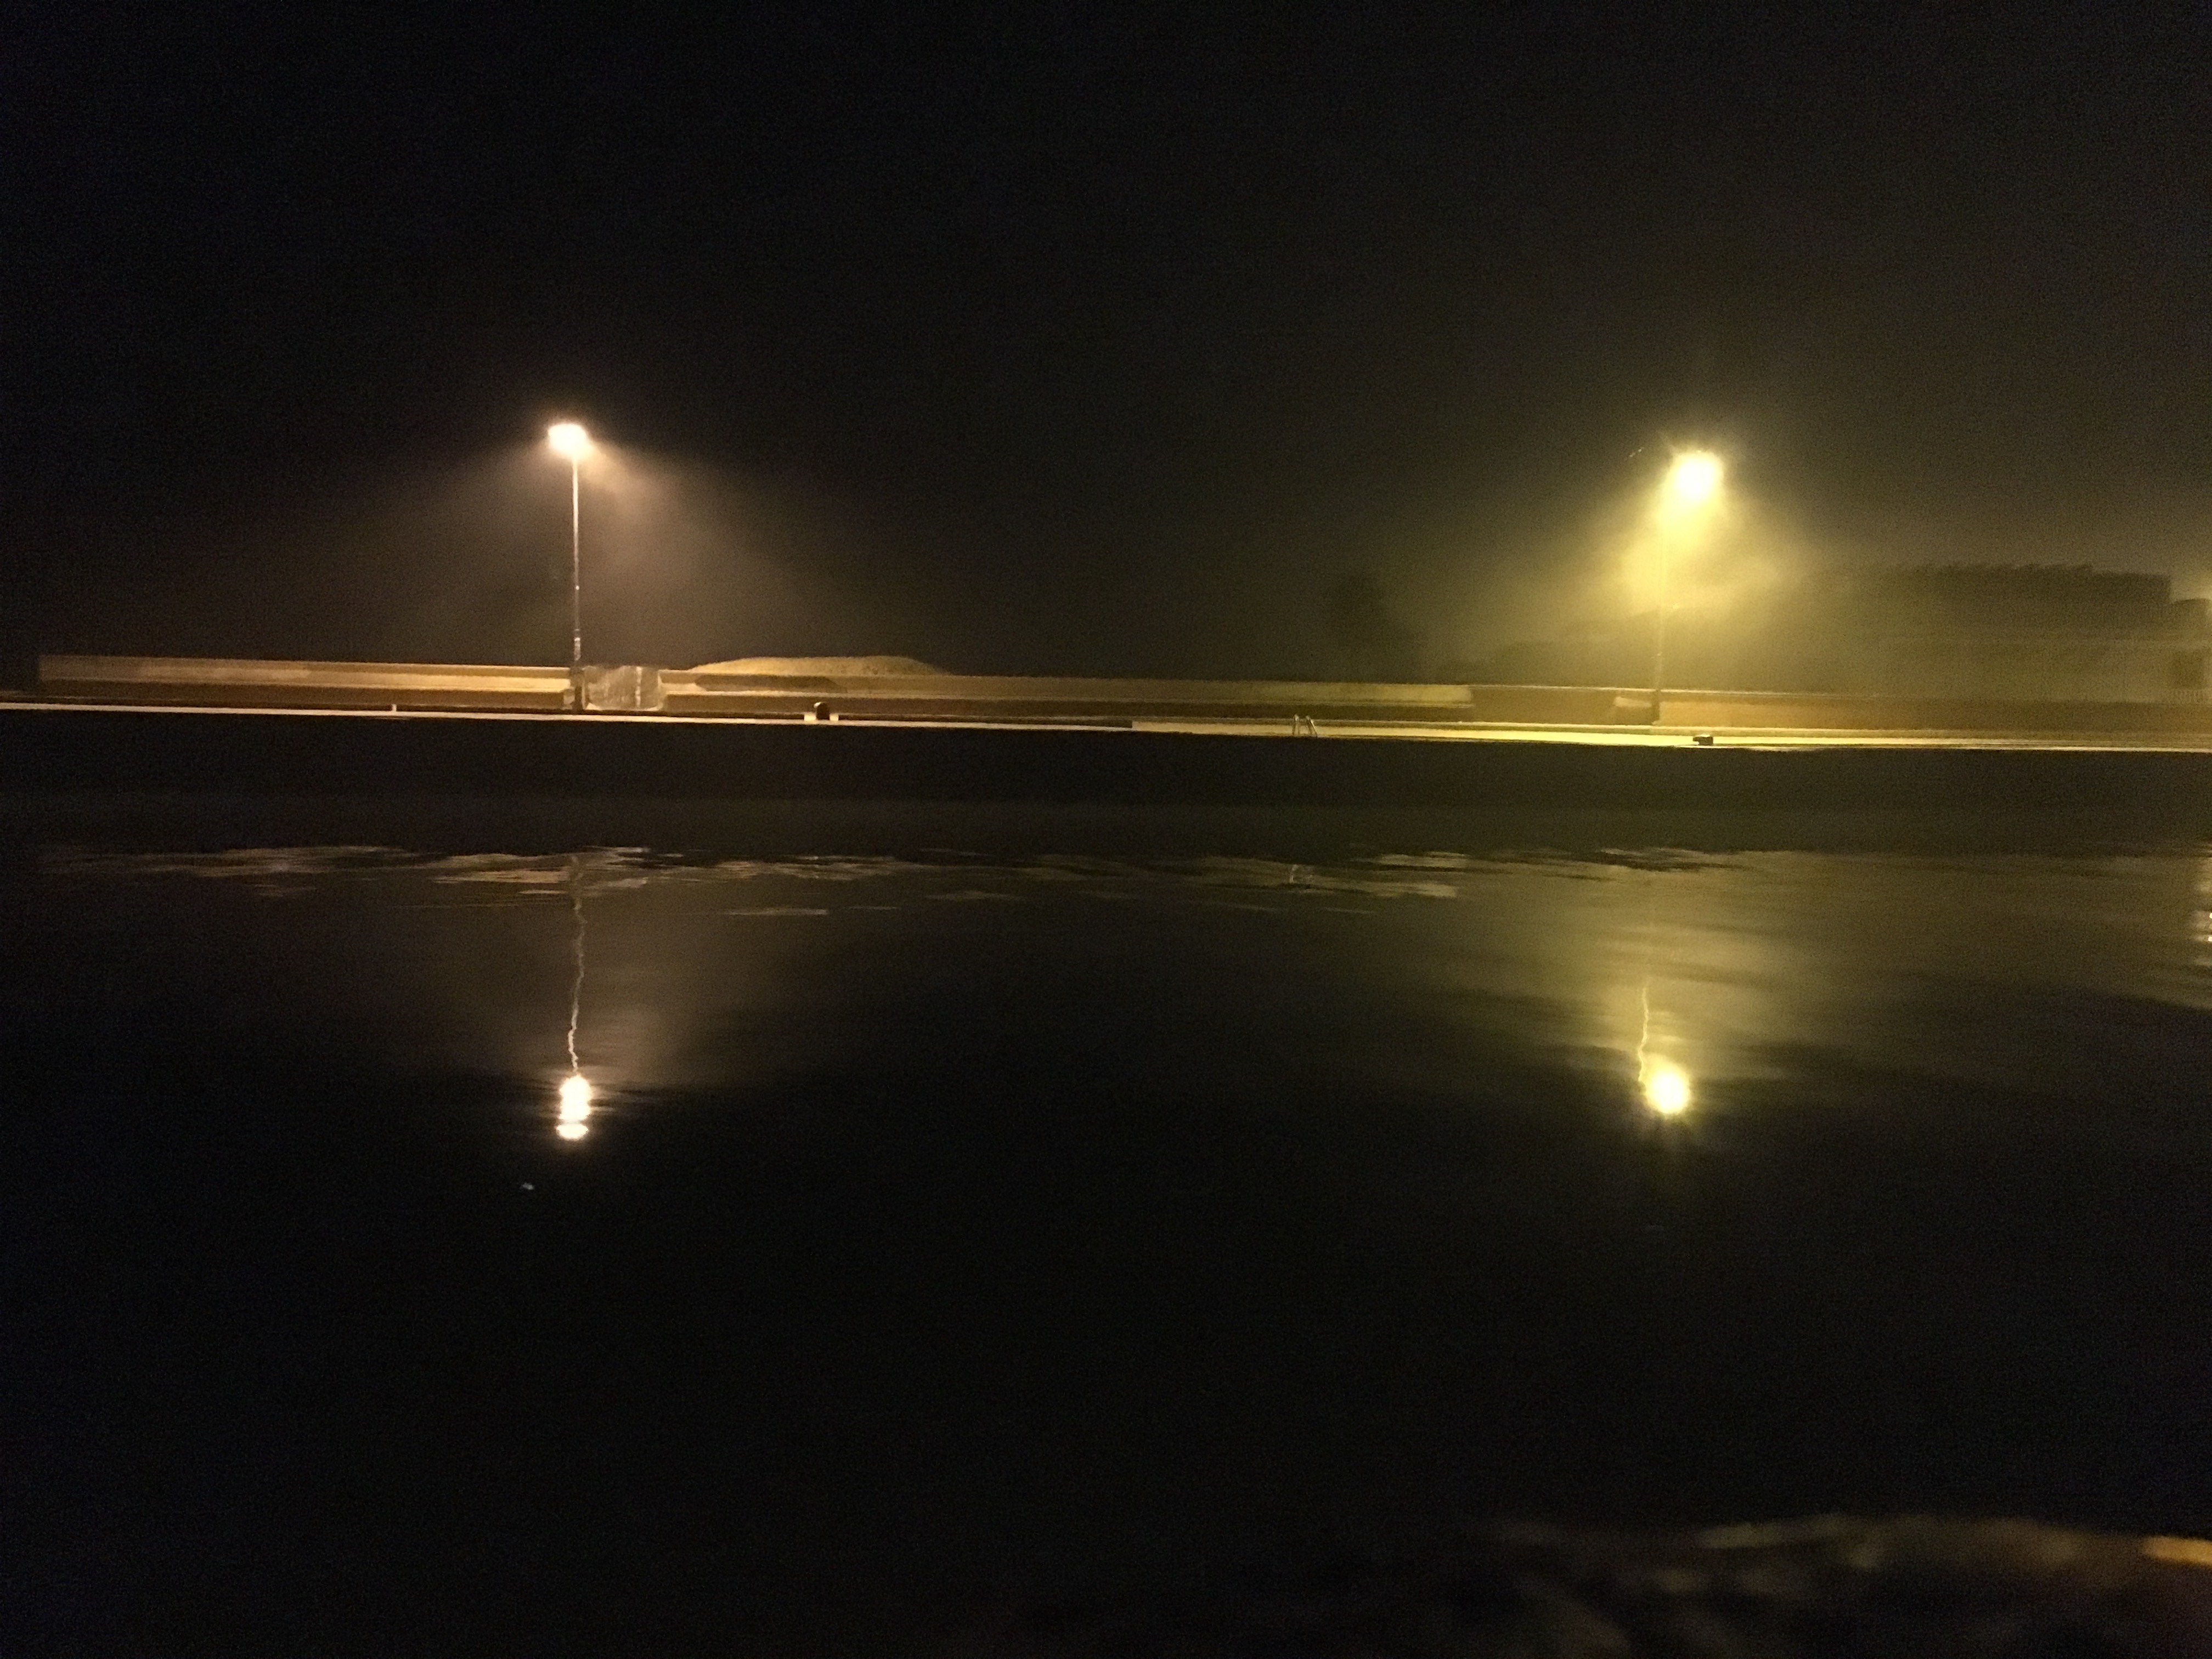
sea, light, sun, sunrise, night, sunlight, morning, wave, dawn, atmosphere, dusk, evening, reflection, darkness, lighting, moon, moonlight, astronomical object, atmospheric phenomenon